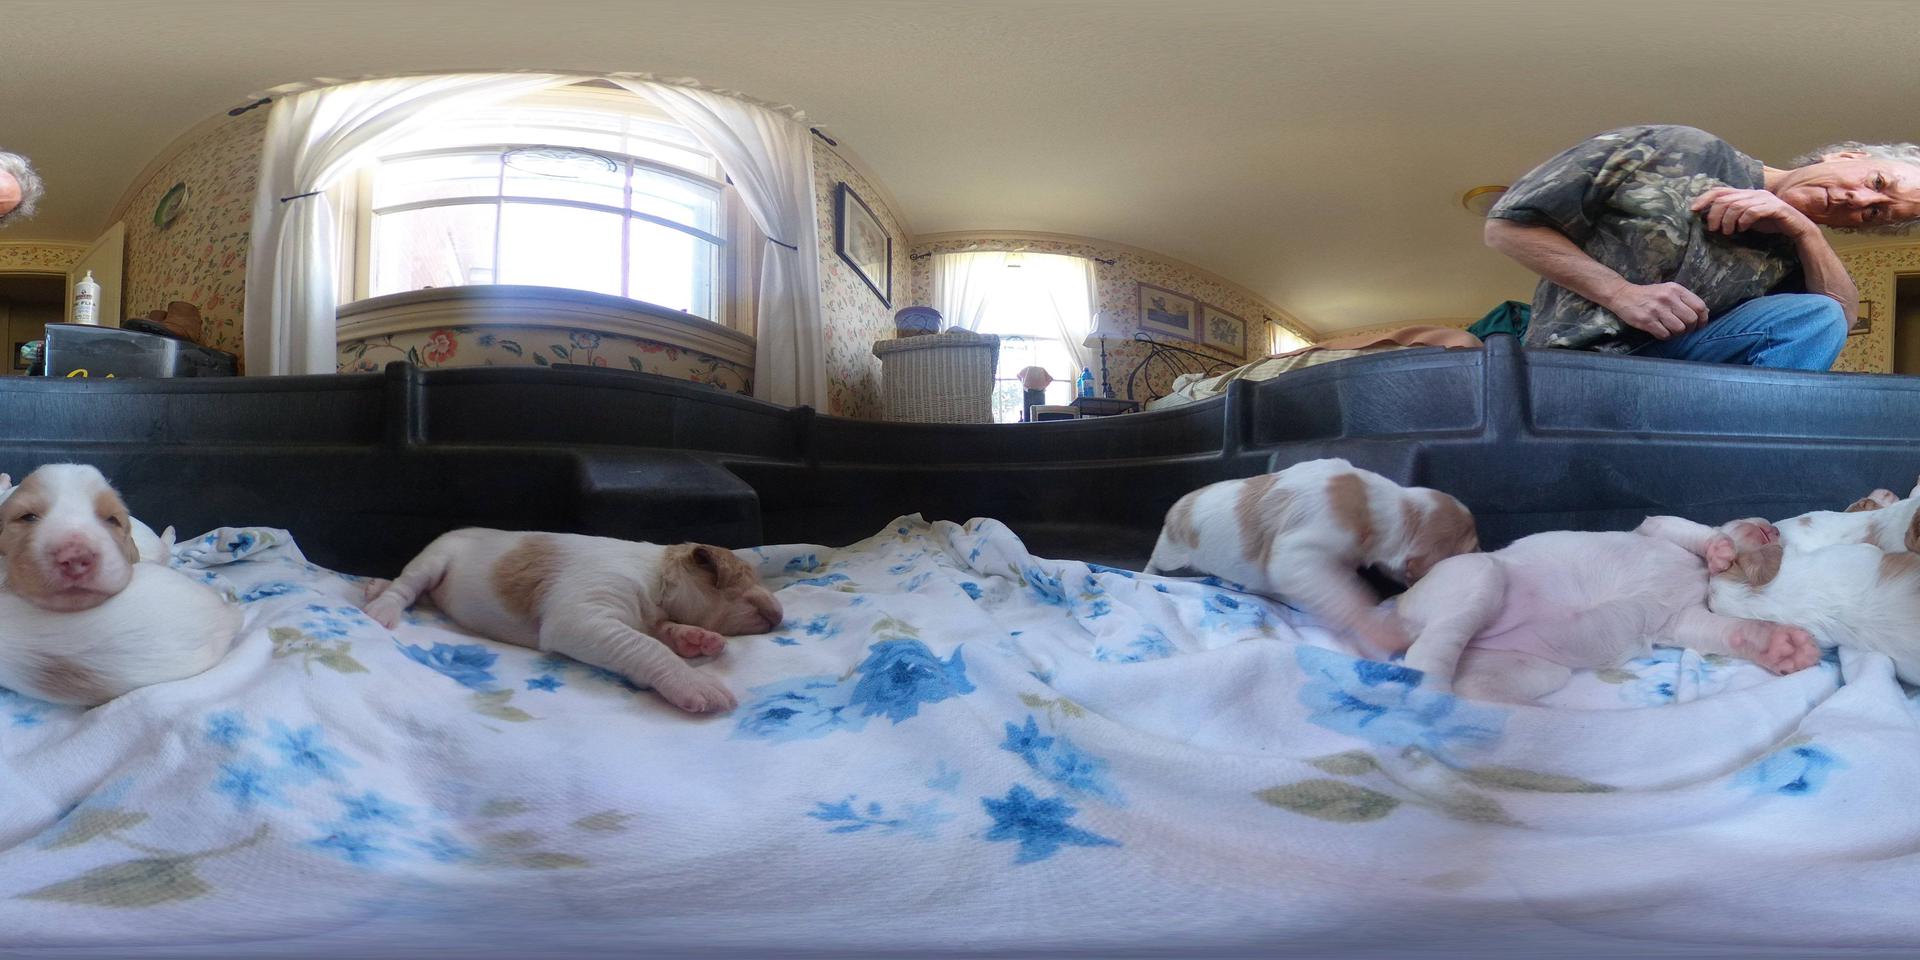
Referred object: Wall clock

Referred object: look down and slightly left to see the sleeping puppy

Referred object: the sleeping puppy opposite the nibbling puppy